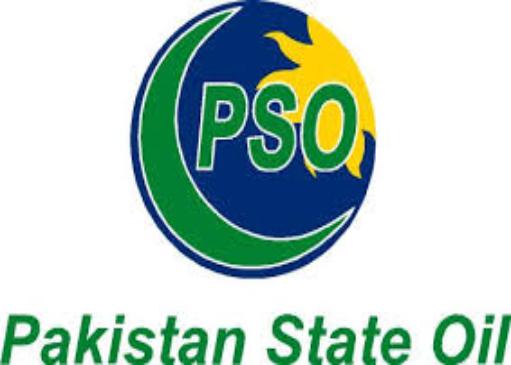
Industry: Transportation